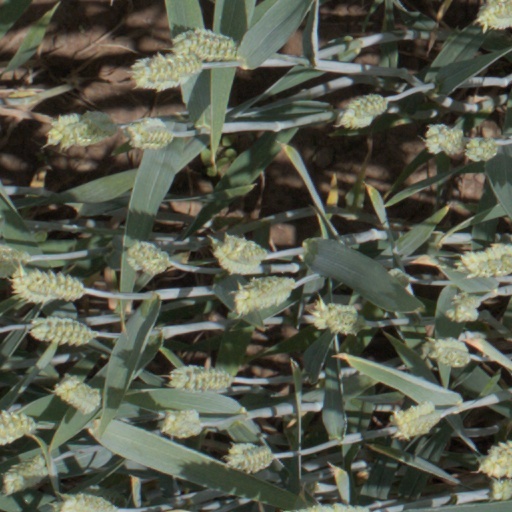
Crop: wheat